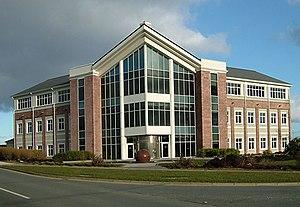
Manx Telecom est un groupe de télécommunication mannois. Il est le principal fournisseur de haut débit et de télécommunications sur l'île de Man. La société est cotée sur le Alternative Investment Market.